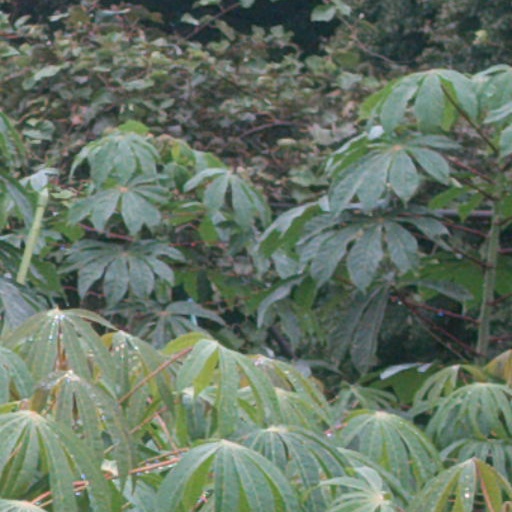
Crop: cassava